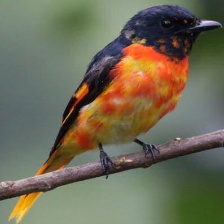
Species: FIERY MINIVET
Scientific name: PERICROCOTUS IGNEUS